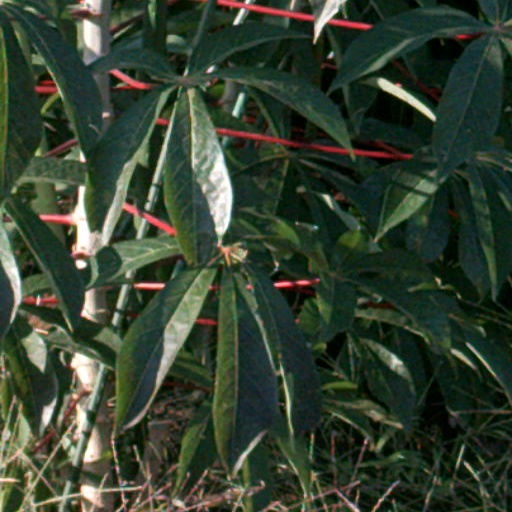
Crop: cassava